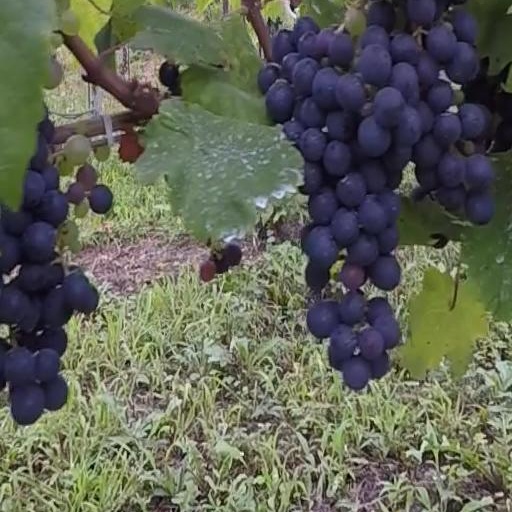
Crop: grape